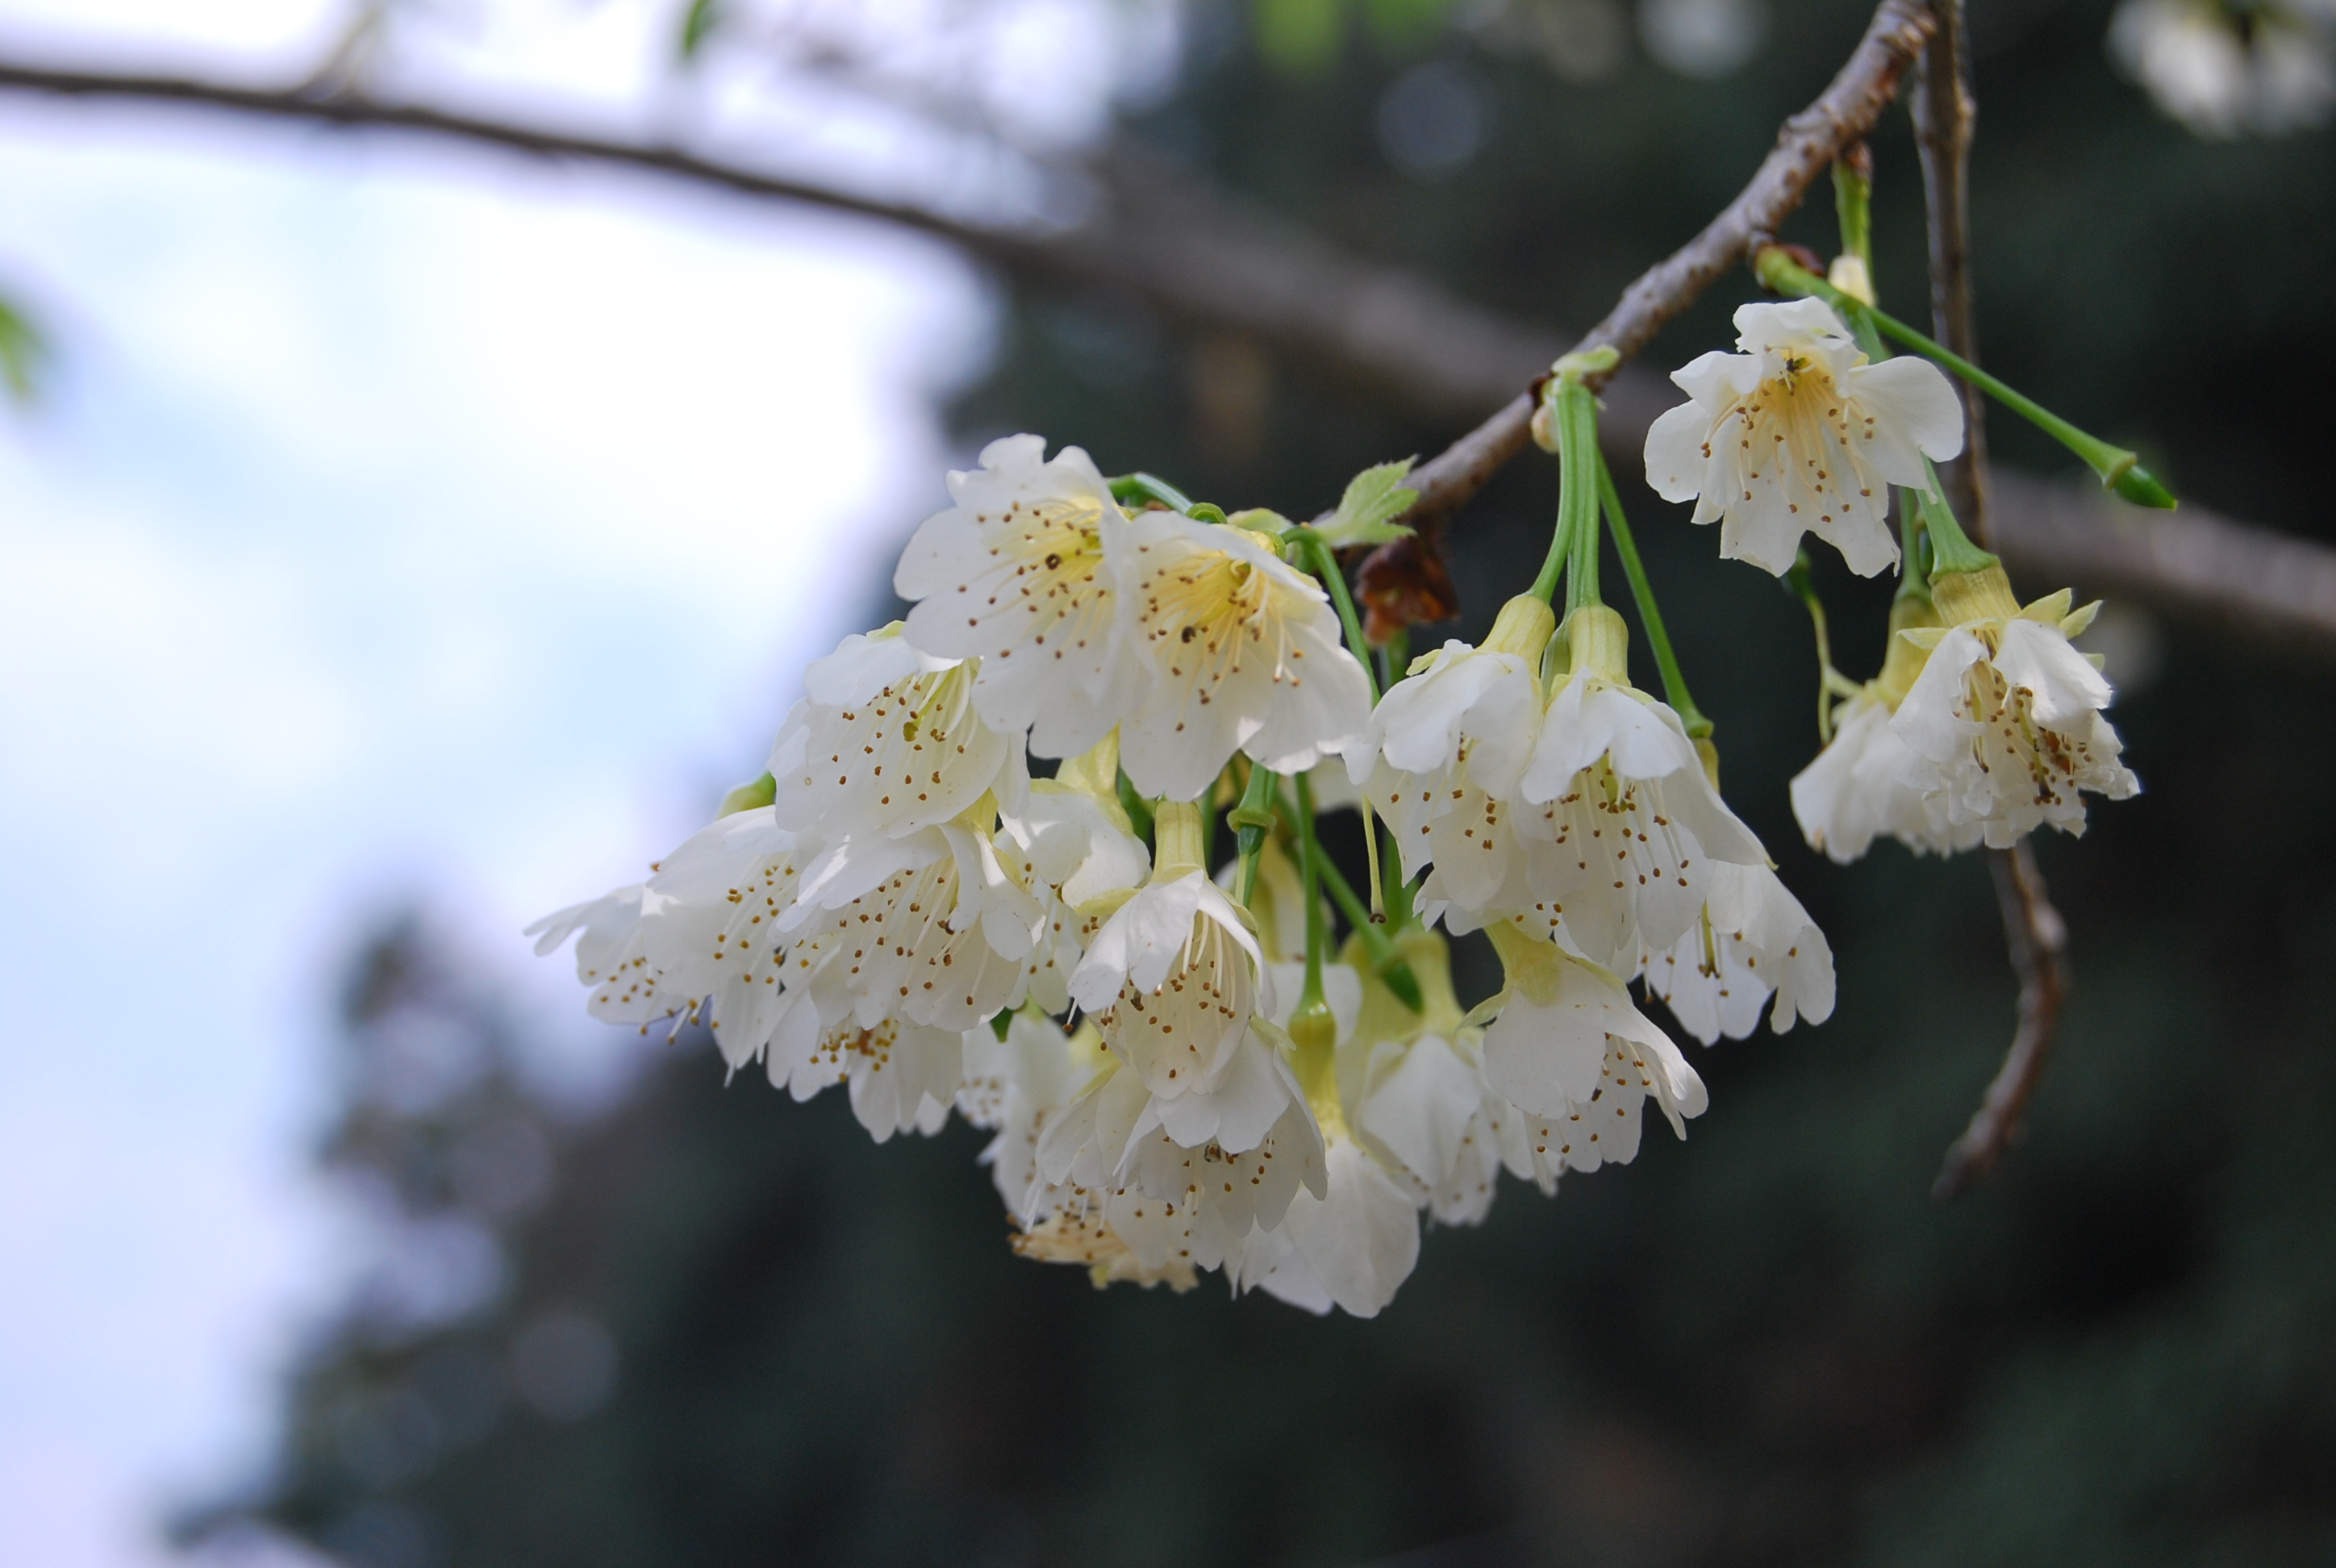
cherry blossoms, white, flower, blossom, spring, flora, cherry blossom, branch, plant, twig, subshrub, tree, prunus